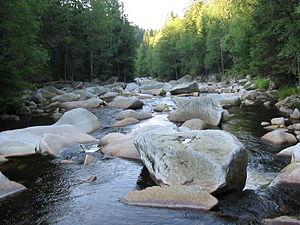
La Vydra est une rivière de Tchéquie, affluent de l'Otava. Elle est issue de la confluence de plusieurs rus dans la forêt de Bohême à 979 m d'altitude et coule sur une longueur de 23,1 km.
Le Parc national de la Šumava est une zone boisée en République tchèque qui est protégée par un statut spécial de protection de l'environnement. Ce statut du parc est régi par la loi n°114/1992 sur la nature et la protection du paysage. NP Šumava est le plus grand des parcs nationaux de la République tchèque. L'objet principal de la protection du parc réside principalement dans le développement de communautés biologiques uniques.